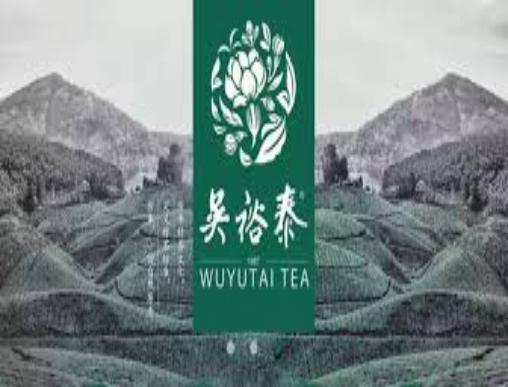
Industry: Food